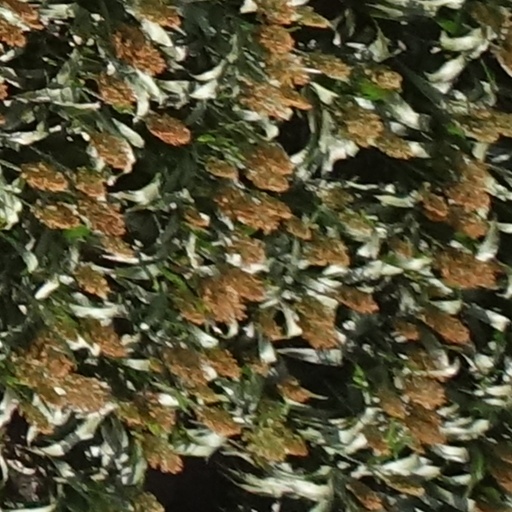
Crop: sorghum